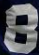
Number: 8